Motor vehicle registration

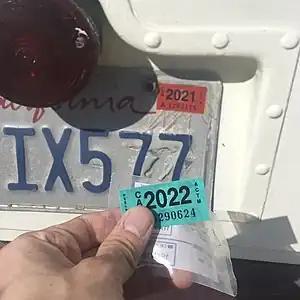
California new 2022 motor vehicle registration sticker (bottom, foreground) about to be applied to the license plate over the previous 2021 sticker (top, background)

Motor vehicles may also be registered with property owners or managers to gain benefits. For example, organisations with parking facilities may require registration of a vehicle with them to allow authorised users to park there.